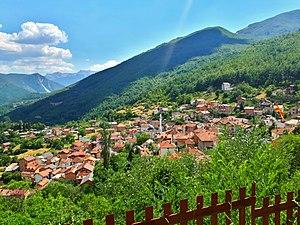
Rostoucha est un village de l'ouest de la Macédoine du Nord, chef-lieu de la municipalité de Mavrovo et Rostoucha. Le village comptait 872 habitants en 2002. Il est majoritairement turc.